Peter Martyr's mission to Egypt

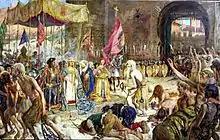
"Liberación de los cautivos de Málaga por los Reyes Católicos" (1930), by José Moreno Carbonero, depicting the aftermath of the capitulation of Málaga to the Catholic Monarchs.

Ferdinand's fears were further aggravated by reports of an alliance between his generally well-armed "Mudéjar" subjects and the Ottoman Turks, allegedly being formed to assist the Granadans. In 1486–87, another wave of Nasrid embassies was sent to Cairo and Constantinople. Bayezid II, the Ottoman sultan, reacted to the Granadan appeals later on, in 1490, by dispatching a corsair fleet led by Kemal Reis that based itself in different locations along the Barbary coast to make contact with the Moors and to harass Christian shipping. On the other hand, Qaitbay, the sultan of Egypt, was reluctant to comply with the Nasrids' request that involved sending an army detachment to assist their cause, possibly in fear that this might compromise Mamluk military readiness in the face of an impending Ottoman incursion from the north. Qaitbay had even accepted Ferdinand's assistance during the Ottoman-Mamluk war, despite the Christians' campaigning in Granada. So instead of providing military assistance to the Moors, as requested by the Nasrid embassy, Qaitbay warned the Catholic Monarchs that Eastern Christians could face persecution in Jerusalem if the Granada campaign did not stop. This short-lived cooperation between the Spanish and the Mamluks lasted from 1488 to 1491, during which Ferdinand supplied the Egyptian state with wheat in order to finance the Granada War and later offered to assist the Mamluks on the naval front with fifty Spanish caravels. It came to an end when Qaitbay allied with the Ottomans at the conclusion of their war. Under Ferdinand, the Crown of Aragon had been observing a policy that involved maintaining diplomatic channels with the Islamic east so as to establish itself as protector of Christianity in the Holy Land. In his response to Qaitbay's threat, in 1489, Ferdinand justified the war on the grounds that he was merely reclaiming land that was originally Spain's, explaining that the Spanish motives were political rather than religious. He also assured the Sultan that Aragon never challenged the right of its "Mudéjars" to freely practice their Muslim faith during his war with Granada, which was in contrast to Castile's reputation in the Islamic world for mistreating its conquered Muslim subjects throughout the centuries-long "Reconquista".